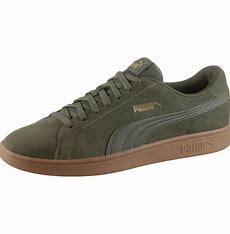
Brand: Puma
Model: Smash V2